Anastase Simu

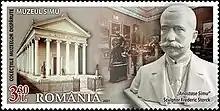
2021 Romanian postage stamp featuring a bust of Simu by Frederic Storck, with images of his museum's interior and exterior

Anastase Simu (25 March 1854 – 28 February 1935) was a Romanian art collector.